Wolf Armoured Vehicle

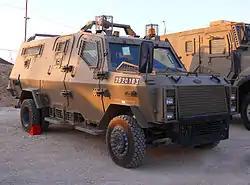

The Wolf Armoured Vehicle is an armoured personnel carrier, used mainly by the Israeli Defence Force. It was created to provide a better handling and better protected armoured vehicle than the M113 (Bardelas). The Wolf is a heavily armoured crew carrier, manufactured by the company Carmor. It combines a commercial truck's speed and maneuverability and APC-like armour, qualities necessary for low-intensity confrontation. The Wolf's chassis is based on a Ford F-550 truck, and is equipped with a 6-litre V8 engine capable of reaching 325 horsepower. The engine is combined with a 5-speed automatic transmission, which drives all four wheels, making this a four-by-four.